Television guidance

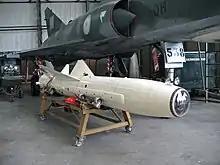
The AJ.168 Martel was the Royal Navy's primary naval strike weapon on their Buccaneer fleet in the 1970s and 80s.

In the early 1960s, Matra and Hawker Siddeley Dynamics began to collaborate on a long-range high-power anti-radar missile known as Martel. The idea behind Martel was to allow an aircraft to attack Warsaw Pact surface-to-air missile sites while well outside their range, and it carried a warhead large enough to destroy the radar even in the case of a near miss. In comparison to the US AGM-45 Shrike, Martel was far longer ranged, up to compared to for the early Shrike, and mounted a warhead instead of .